Hyndburn

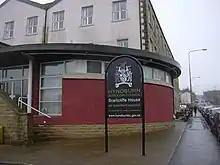
Scaitcliffe House, Accrington

The council's main offices are at Scaitcliffe House on Ormerod Street in Accrington, being part of a converted textile mill. The council moved there in 2002. Full council meetings are usually held at Accrington Town Hall.